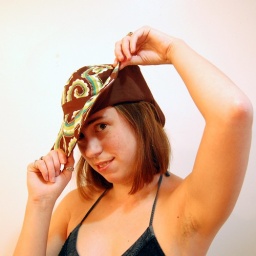
Reversible sunhat in brown and green